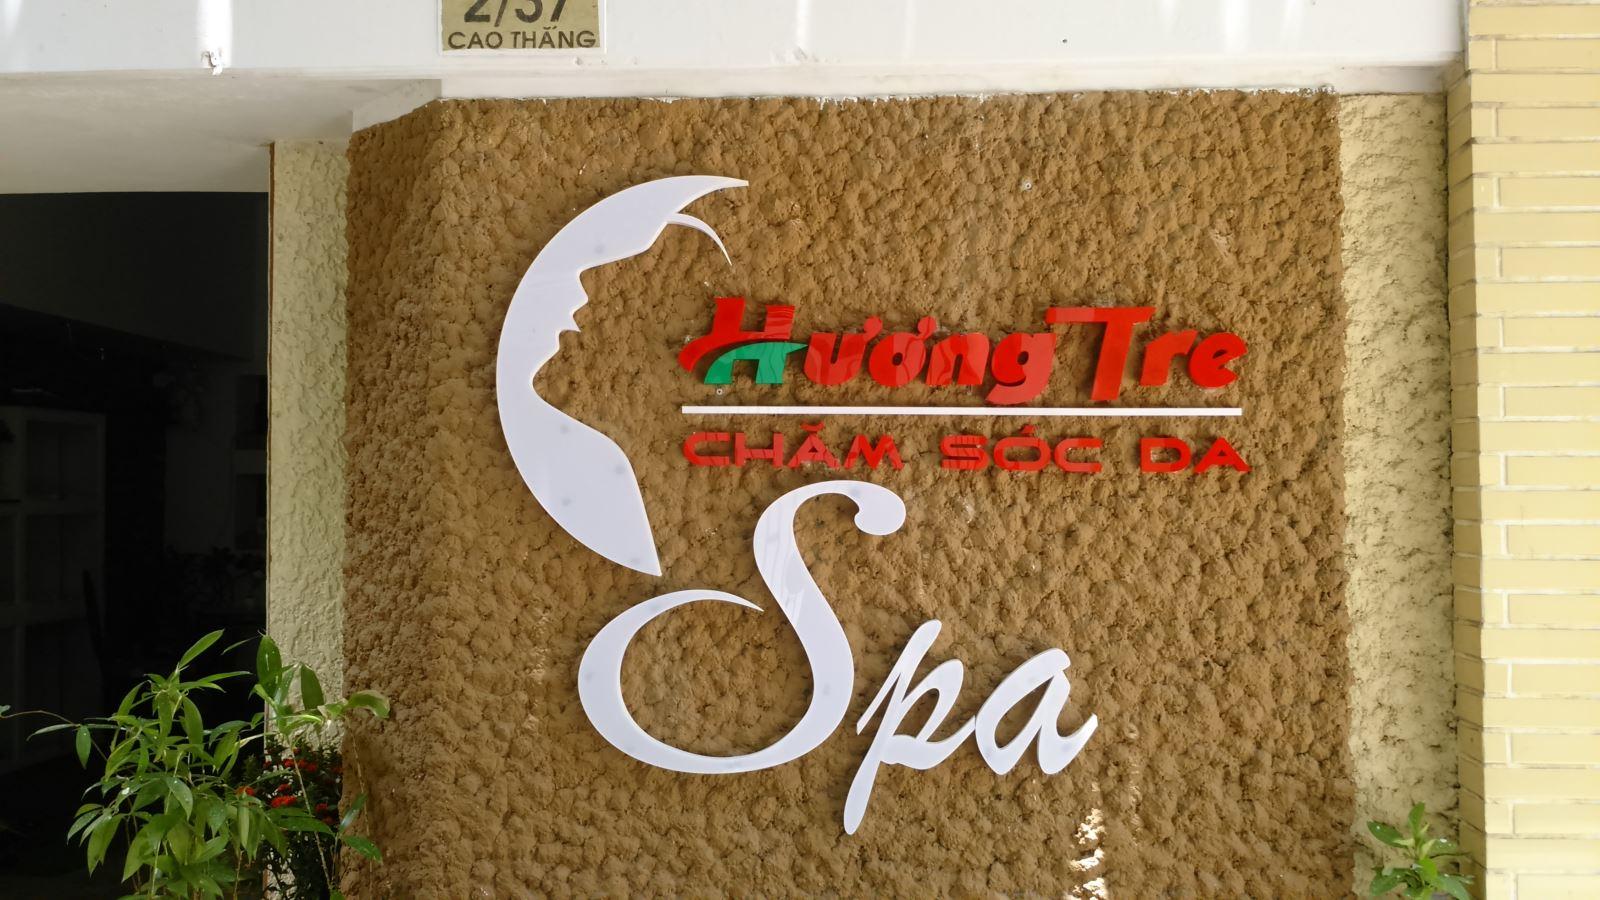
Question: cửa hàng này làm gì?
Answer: cửa hàng này cung cấp dịch vụ chăm sóc da